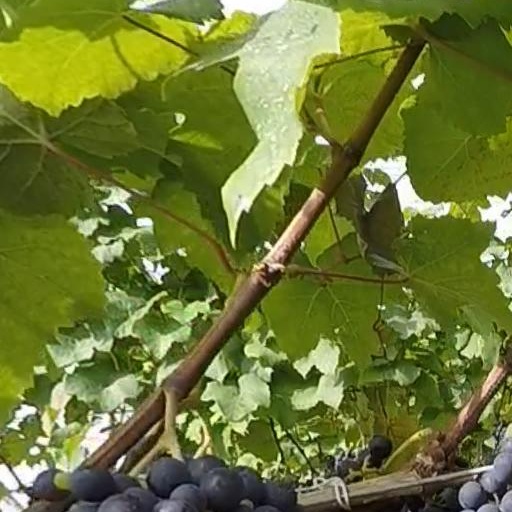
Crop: grape